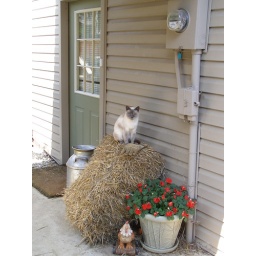
Our cat sneezy in her favorite spot at the back door